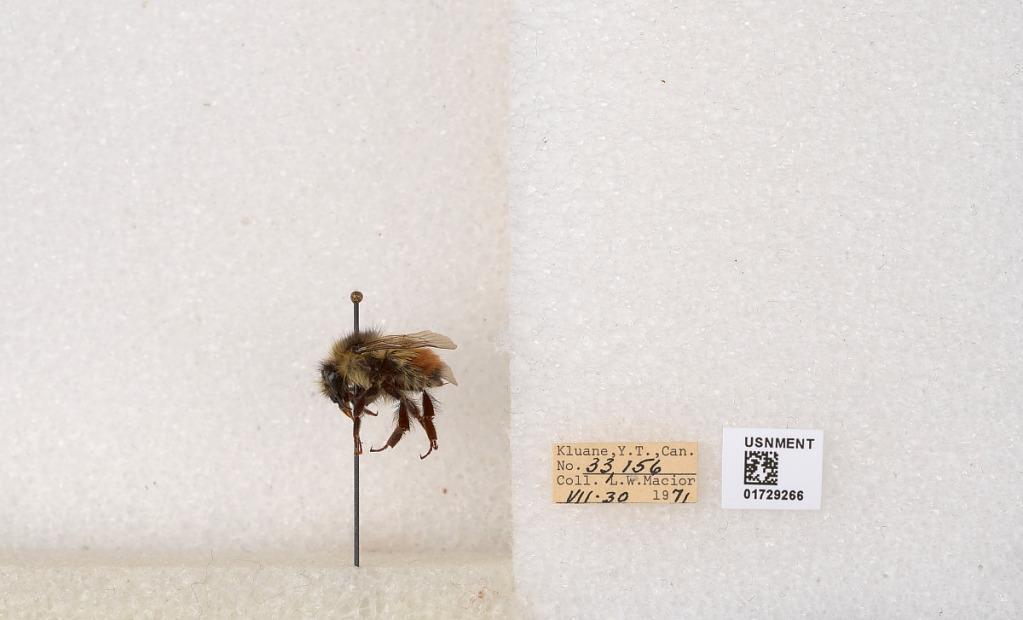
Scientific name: Bombus flavifrons Cresson
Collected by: L. Macior
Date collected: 1971-7-30
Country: Canada
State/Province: Yukon Territory
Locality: Kluane National Park and Reserve
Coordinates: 60.7493, -139.504